Crozer Arboretum

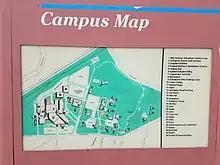
Crozer Chester Medical Center Campus Map

Crozer Arboretum, now the Crozer Garden, is a arboretum and garden park located at 1 Medical Center Boulevard, Upland, Pennsylvania. The grounds are open daily; admission is free.